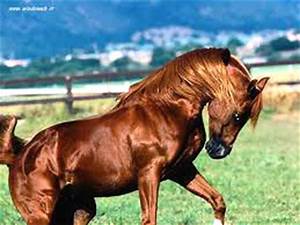
Label: cavallo